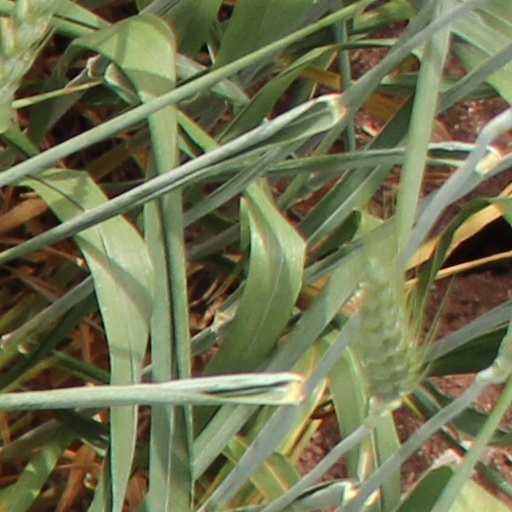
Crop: wheat